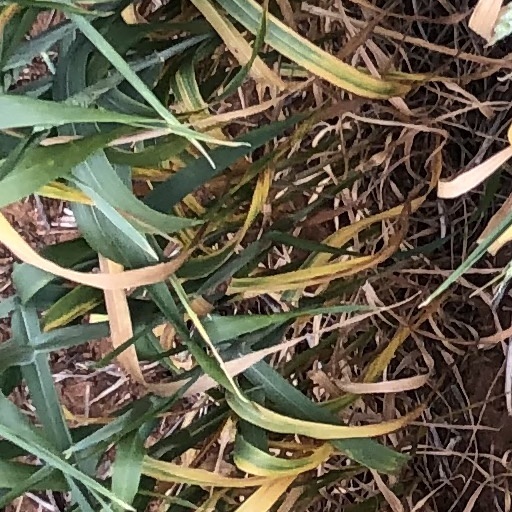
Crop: wheat